2010 Sugar Bowl

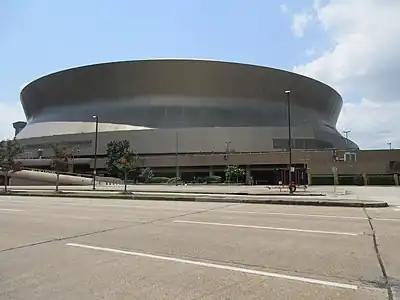
The Louisiana Superdome in New Orleans, Louisiana, hosted the Sugar Bowl.

The 2010 Allstate Sugar Bowl was an American college football bowl game that was part of the Bowl Championship Series (BCS) for the 2009 NCAA Division I FBS football season and was the 76th Sugar Bowl. The Florida Gators defeated the Cincinnati Bearcats 51–24 behind a record-setting performance by senior quarterback Tim Tebow.